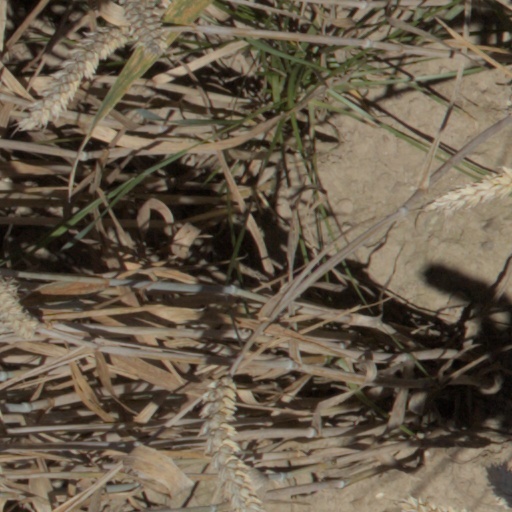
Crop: wheat